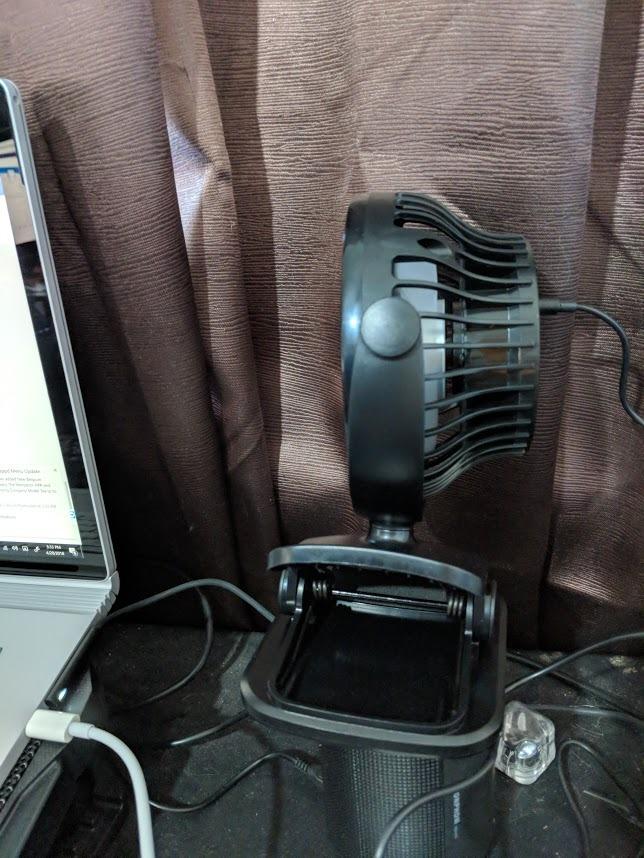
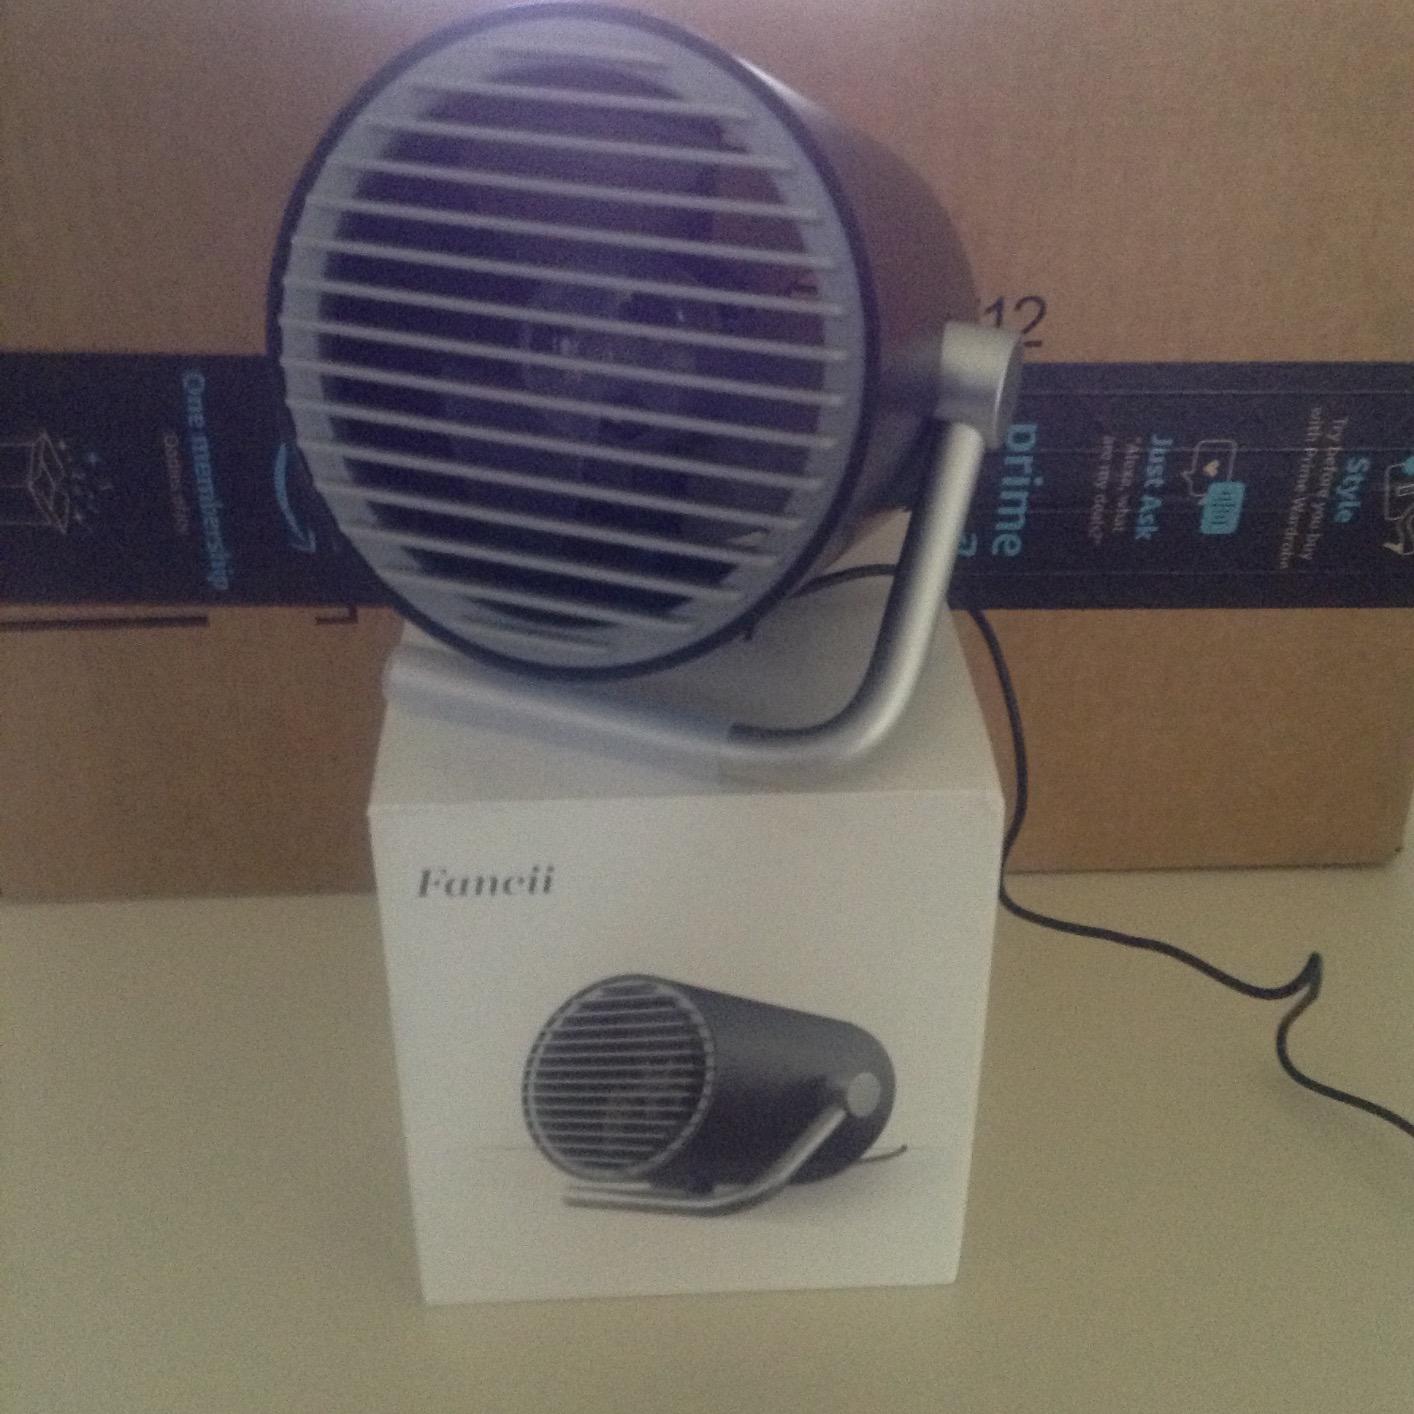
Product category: fan
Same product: no